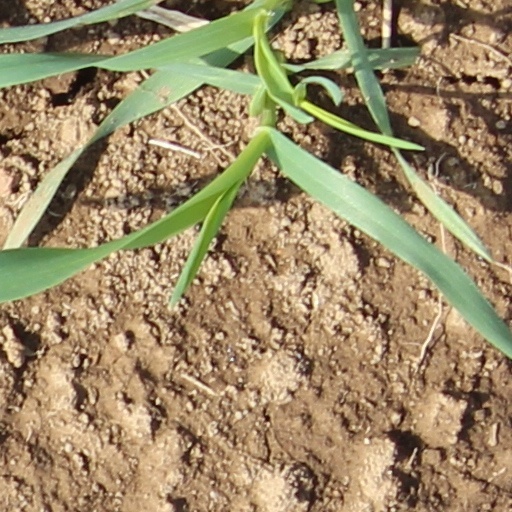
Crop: wheat